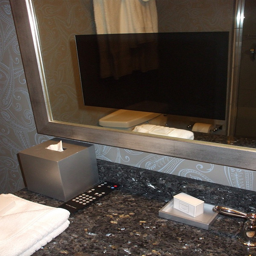
A bathroom with a TV near the mirror
A television reflected off a mirror near a counter top.
A flat screen TV sits next to a box of tissues and a remote control.
A TV is behind glass in a bathroom.
A hotel bathroom that has technology in the mirror.